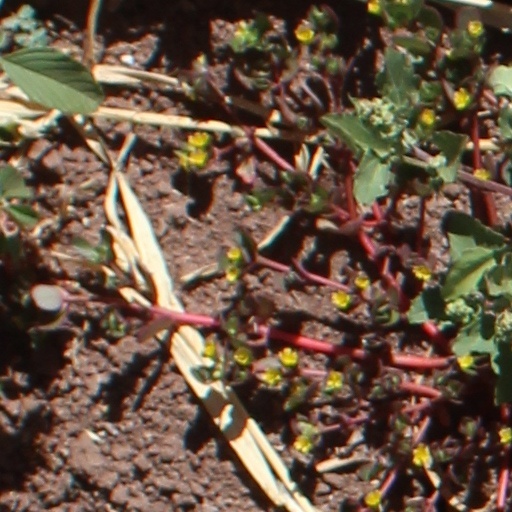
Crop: wheat